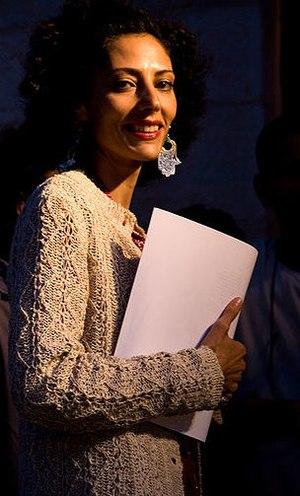
Suheir Hammad, née le 25 octobre 1973 à Amman, est une poétesse, écrivain, scénariste et activiste politique américaine.